Krešimir Ćosić

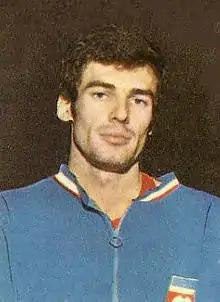
Ćosić with the Yugoslavian basketball team in 1970

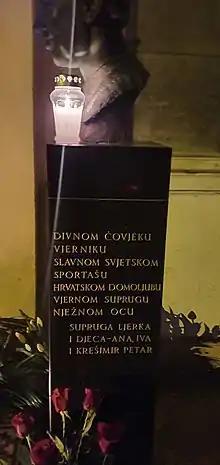

Krešimir "Krešo" Ćosić (26 November 1948 – 25 May 1995) was a Croatian professional basketball player and coach. He was a collegiate All-American at Brigham Young University. He revolutionized basketball in Yugoslavia and was the first basketball player in the world to play all five positions.